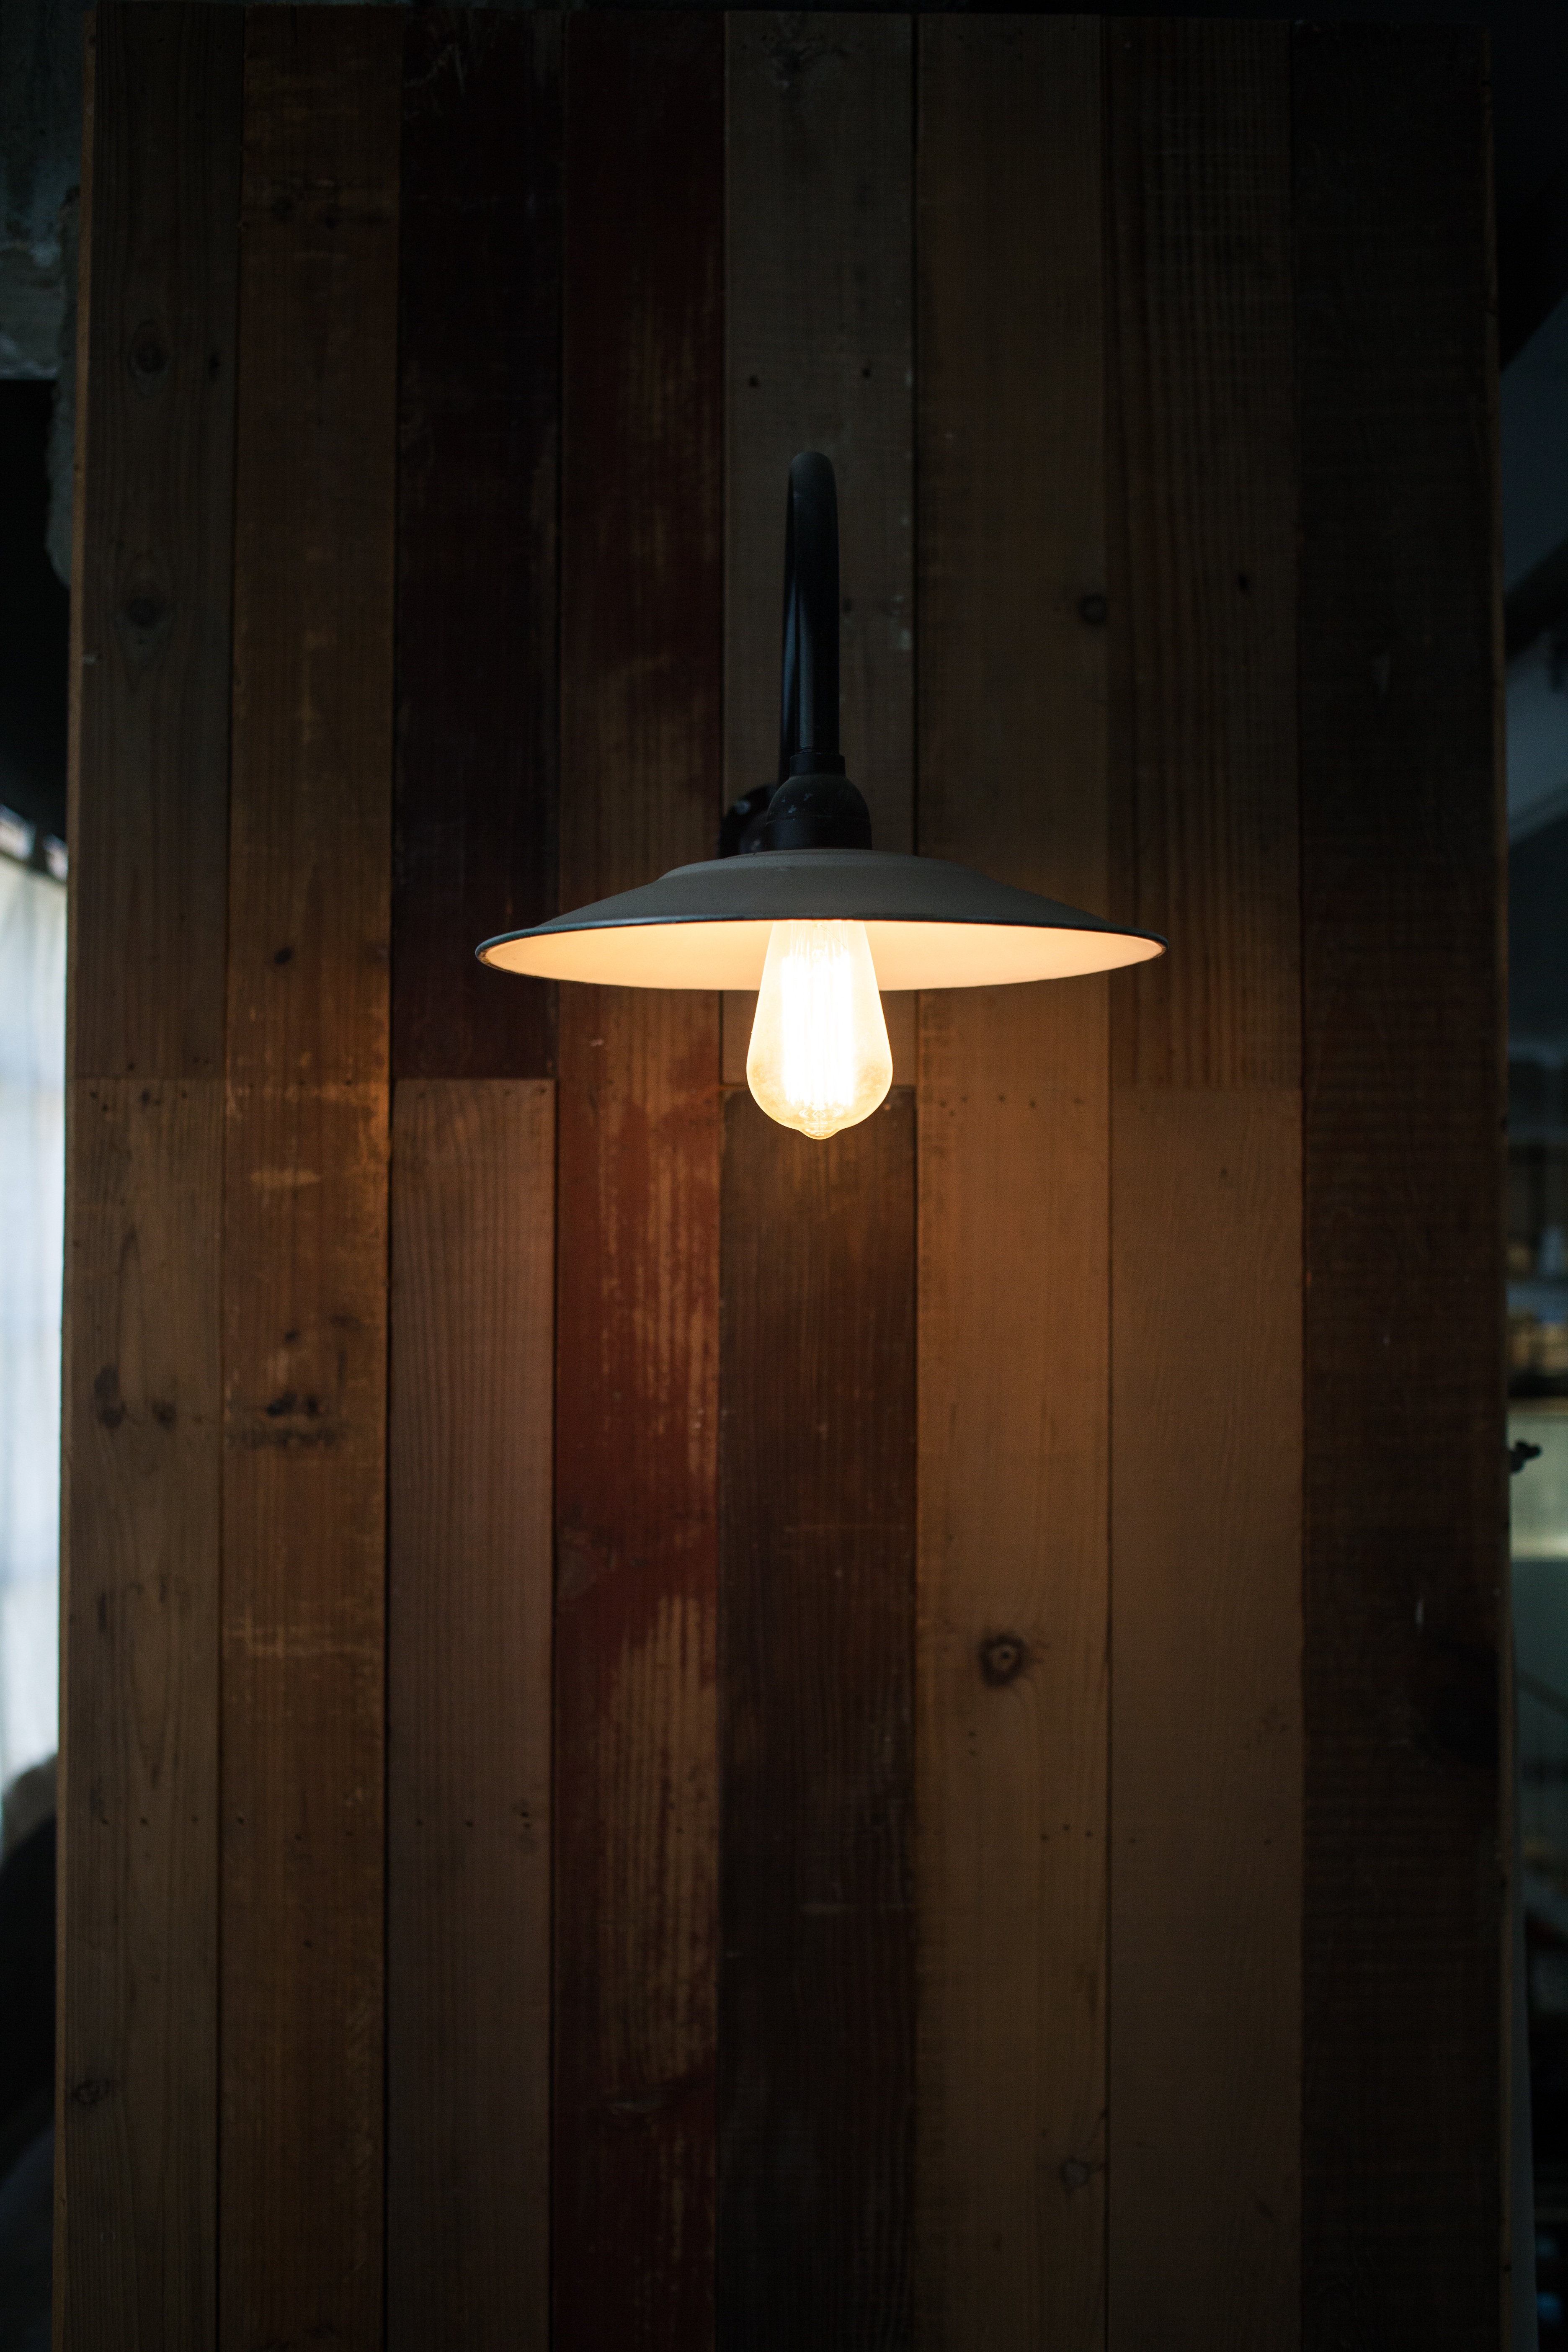
light, wood, plank, darkness, lamp, yellow, lighting, symmetry, light fixture, be quiet, secondhand goods